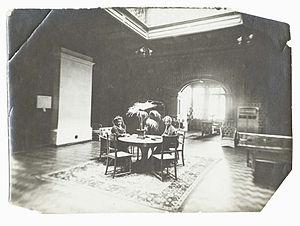
John James Hughes, était un ingénieur gallois, né le 25 juin 1814, à Merthyr Tydfil et mort le 17 juin 1889, à Saint-Pétersbourg, industriel, fondateur de la ville de Donetsk en Ukraine. Jusqu'en 1924, la ville s'appela Youzovka en son honneur.